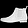
Label: Ankle boot